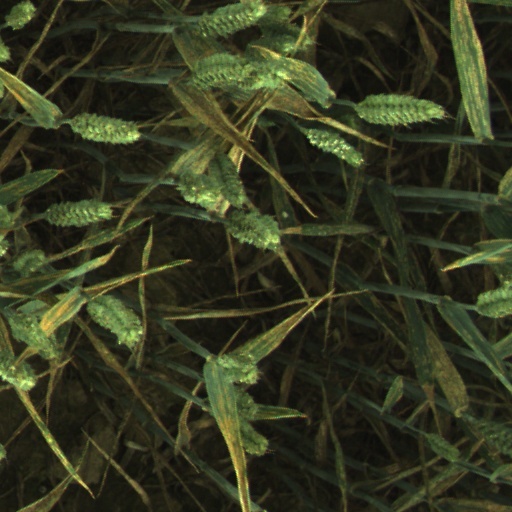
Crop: wheat